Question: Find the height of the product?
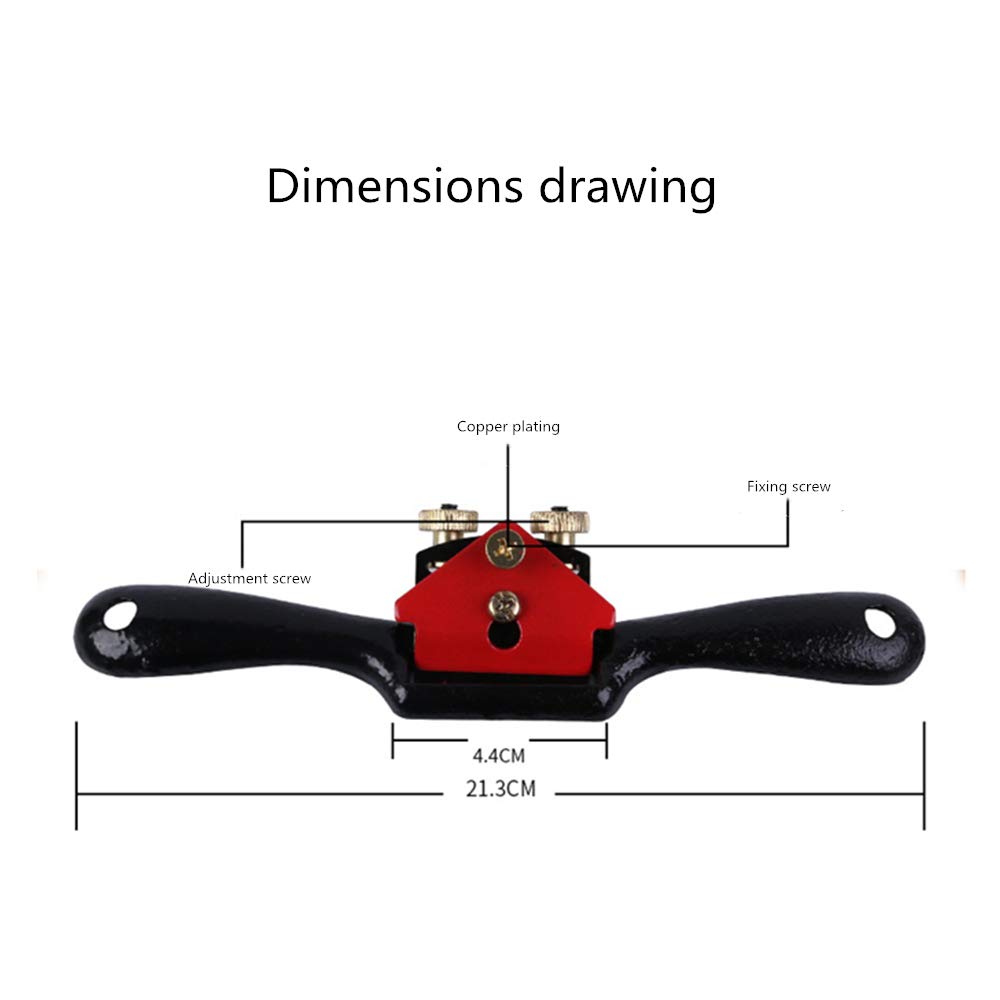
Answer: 4.4 centimetre